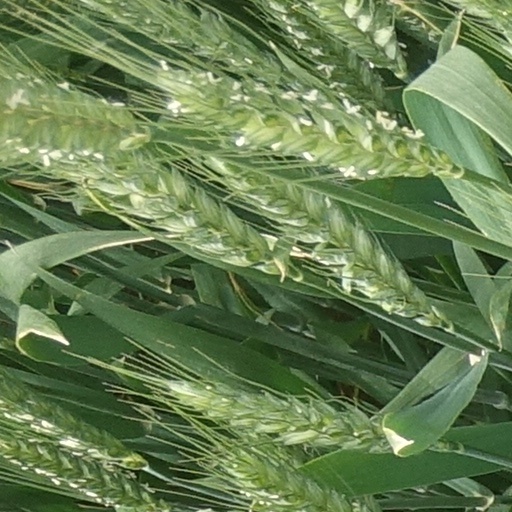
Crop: wheat